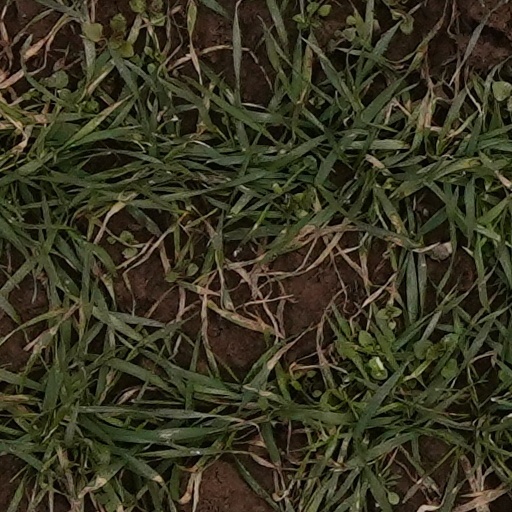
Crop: wheat